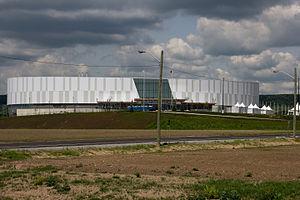
Le vélodrome de Milton, officiellement nommé Centre national du cyclisme Mattamy, est un vélodrome couvert situé dans la ville canadienne de Milton, en Ontario. Il a été construit dans le cadre des Jeux panaméricains de 2015, qui se sont déroulés à Toronto, métropole voisine. Celui-ci a ouvert ses portes en Janvier 2015 avec la tenue des Championnats Canadiens Cyclistes sur Piste.